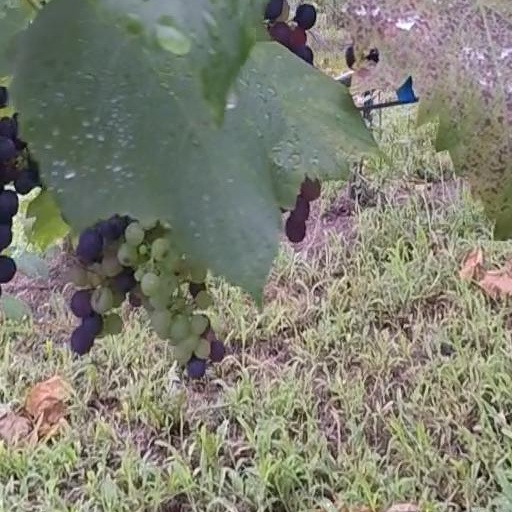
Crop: grape